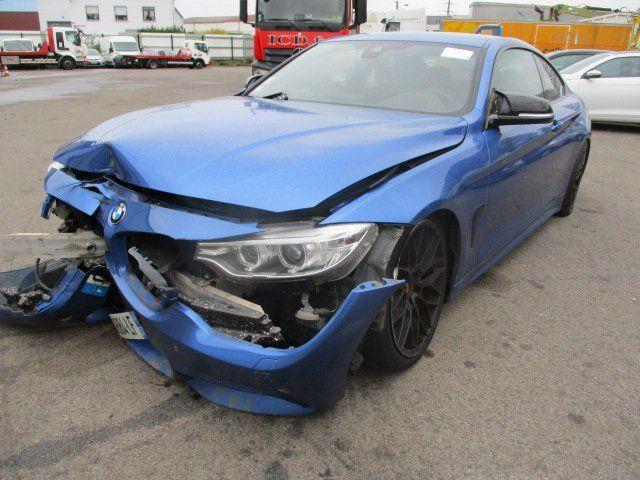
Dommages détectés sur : plaque d'immatriculation avant, pare-choc avant, feu avant droit, feu avant gauche, capot, pare-brise avant, aile avant droite, aile avant gauche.
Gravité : majeur